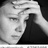
Emotion: sad